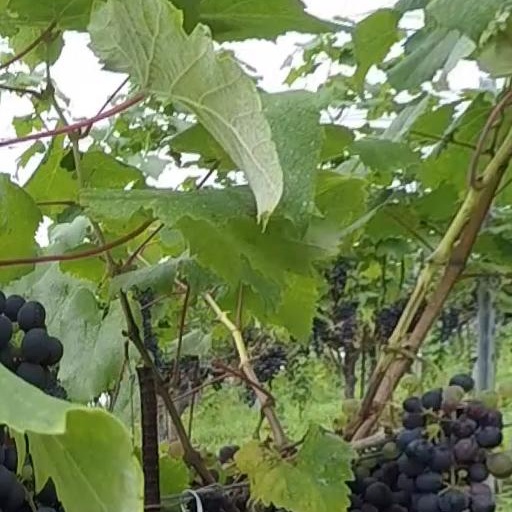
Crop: grape